European and American voyages of scientific exploration

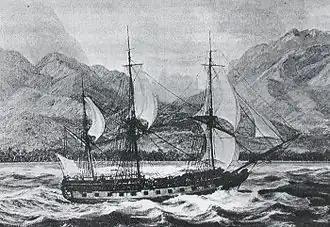
"La Boudeuse" arriving in Matavai in 1767

Ordered by Louis XV, it was the first trip around the world initiated by the French. The discovery and description of Tahiti by Louis Antoine de Bougainville in his trip influenced several Enlightenment philosophers including Jean-Jacques Rousseau (1712–78). The expedition was organised by Louis Antoine de Bougainville and received the support of such prominent figures of the time as Charles de Brosses (1709–77), Comte de Buffon (1707–88), Pierre Louis Moreau de Maupertuis (1698–1759) and Jérôme Lalande (1732–1807).